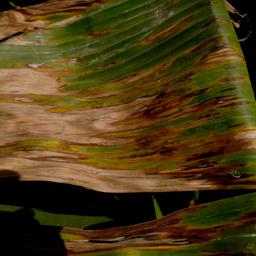
Label: MALBHOG LEAF